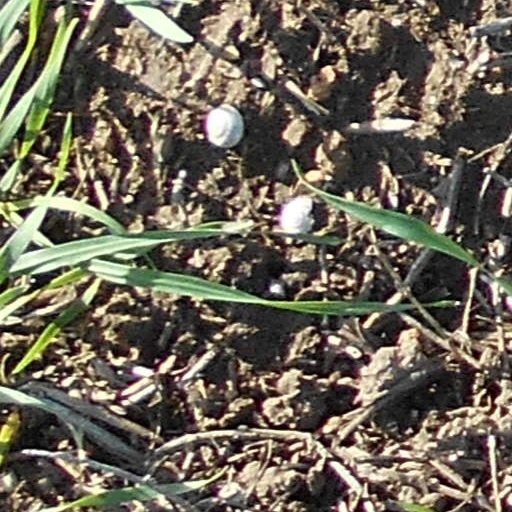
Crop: wheat